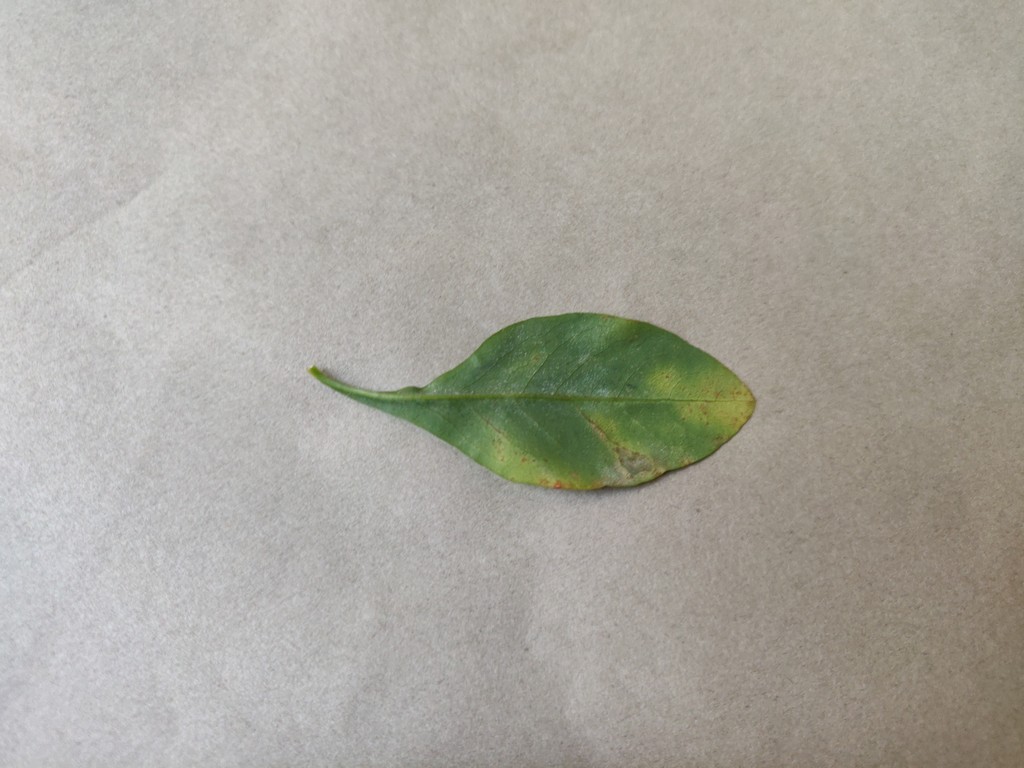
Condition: Unhealthy
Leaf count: single
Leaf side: back